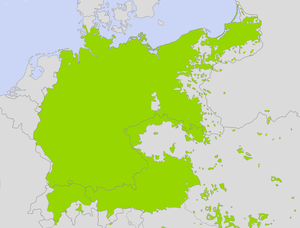
L'Europe centrale est la région s'étendant au cœur du continent européen. Elle désigne un espace dont les contours flous et variables ne coïncident pas toujours avec les frontières des pays concernés. D'après les définitions, variant tant selon les auteurs que les époques, cinq à vingt-et-un États actuels peuvent être considérés comme centreuropéens. Au-delà de considérations strictement géographiques, l'Europe centrale désigne un ensemble partageant une trajectoire historique commune, laquelle a façonné un héritage culturel et politique singulier.